Johanna Hofer

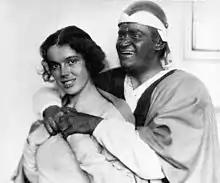
Johanna Hofer and Fritz Kortner in "Othello", 1921

Johanna Hofer (born Johanna Therese Stern; 30 July 1896 – 30 June 1988) was a German film actress. She appeared in 34 films between 1926 and 1982.